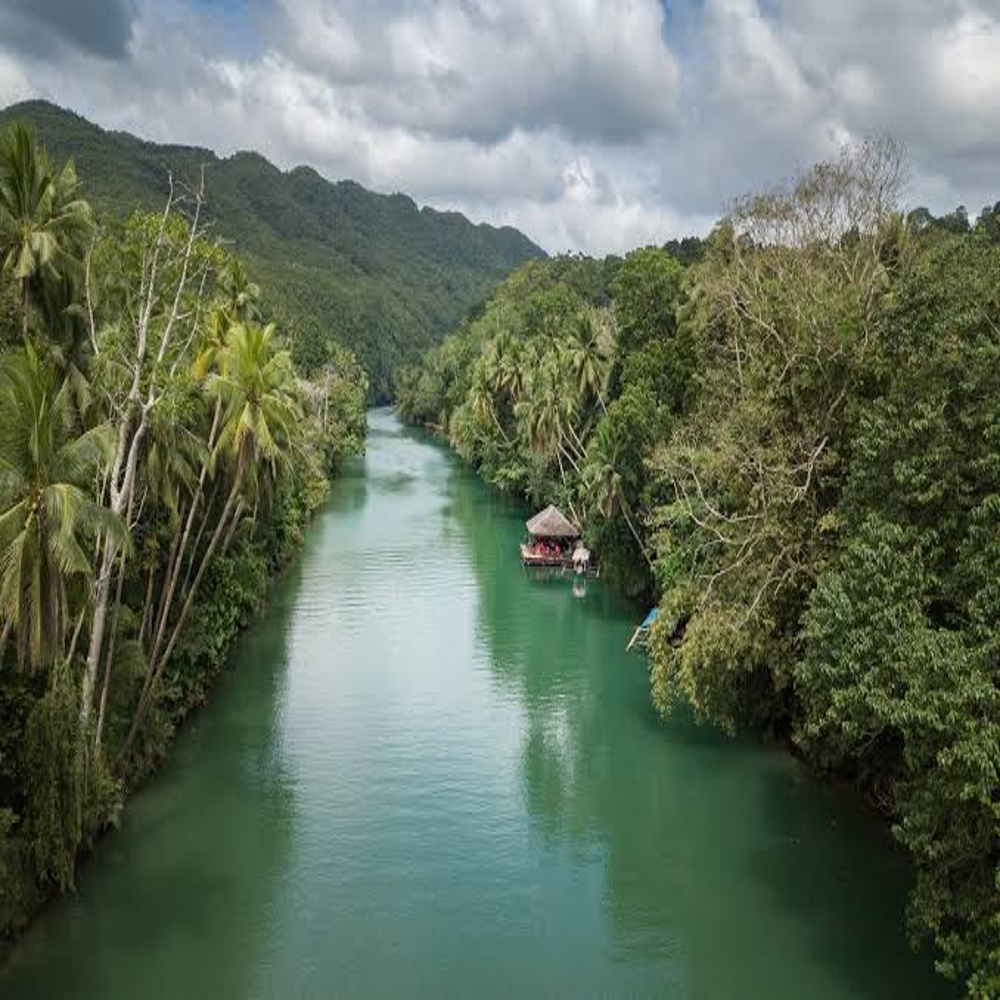
Body of water present: yes
Land polluted: no
Water polluted: no
Pollution percentage: 0%